Embassy of Japan, London

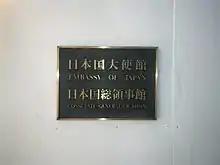
Plaque outside the embassy in English and Japanese

The Japanese embassy performs a sustaining role in Japan–United Kingdom relations, dealing with political, economic and cultural interaction between the two nations, and also offers visa services to British and other nationals in the UK. It also provides consular services for the more than 66,000 Japanese citizens currently living in the UK. Scotland and northwest England are under the jurisdiction of the Consulate-General of Japan in Edinburgh.